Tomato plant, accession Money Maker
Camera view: tilt-top (135 deg); turntable rotation: 150 degrees
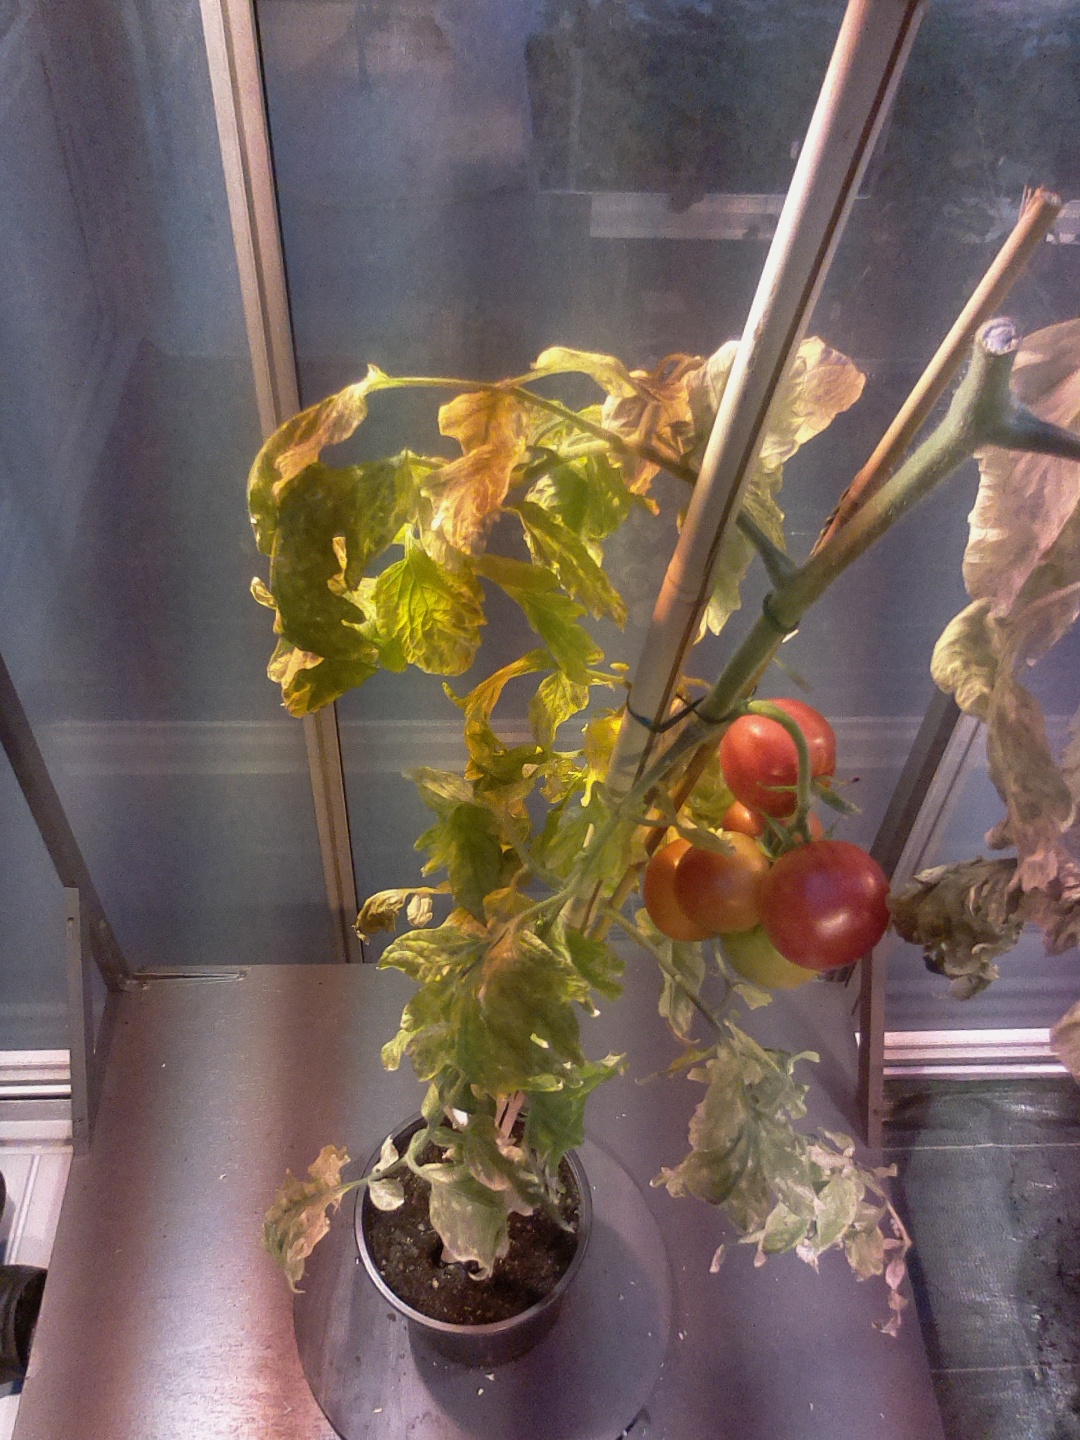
BBCH growth stage 86: 60%-70% of fruits show typical fully ripe color